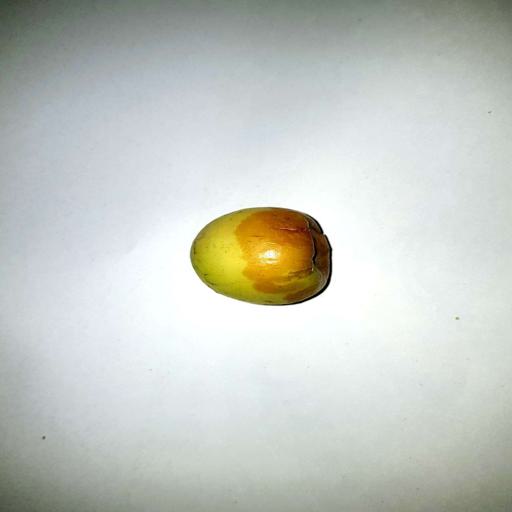
Label: bruised